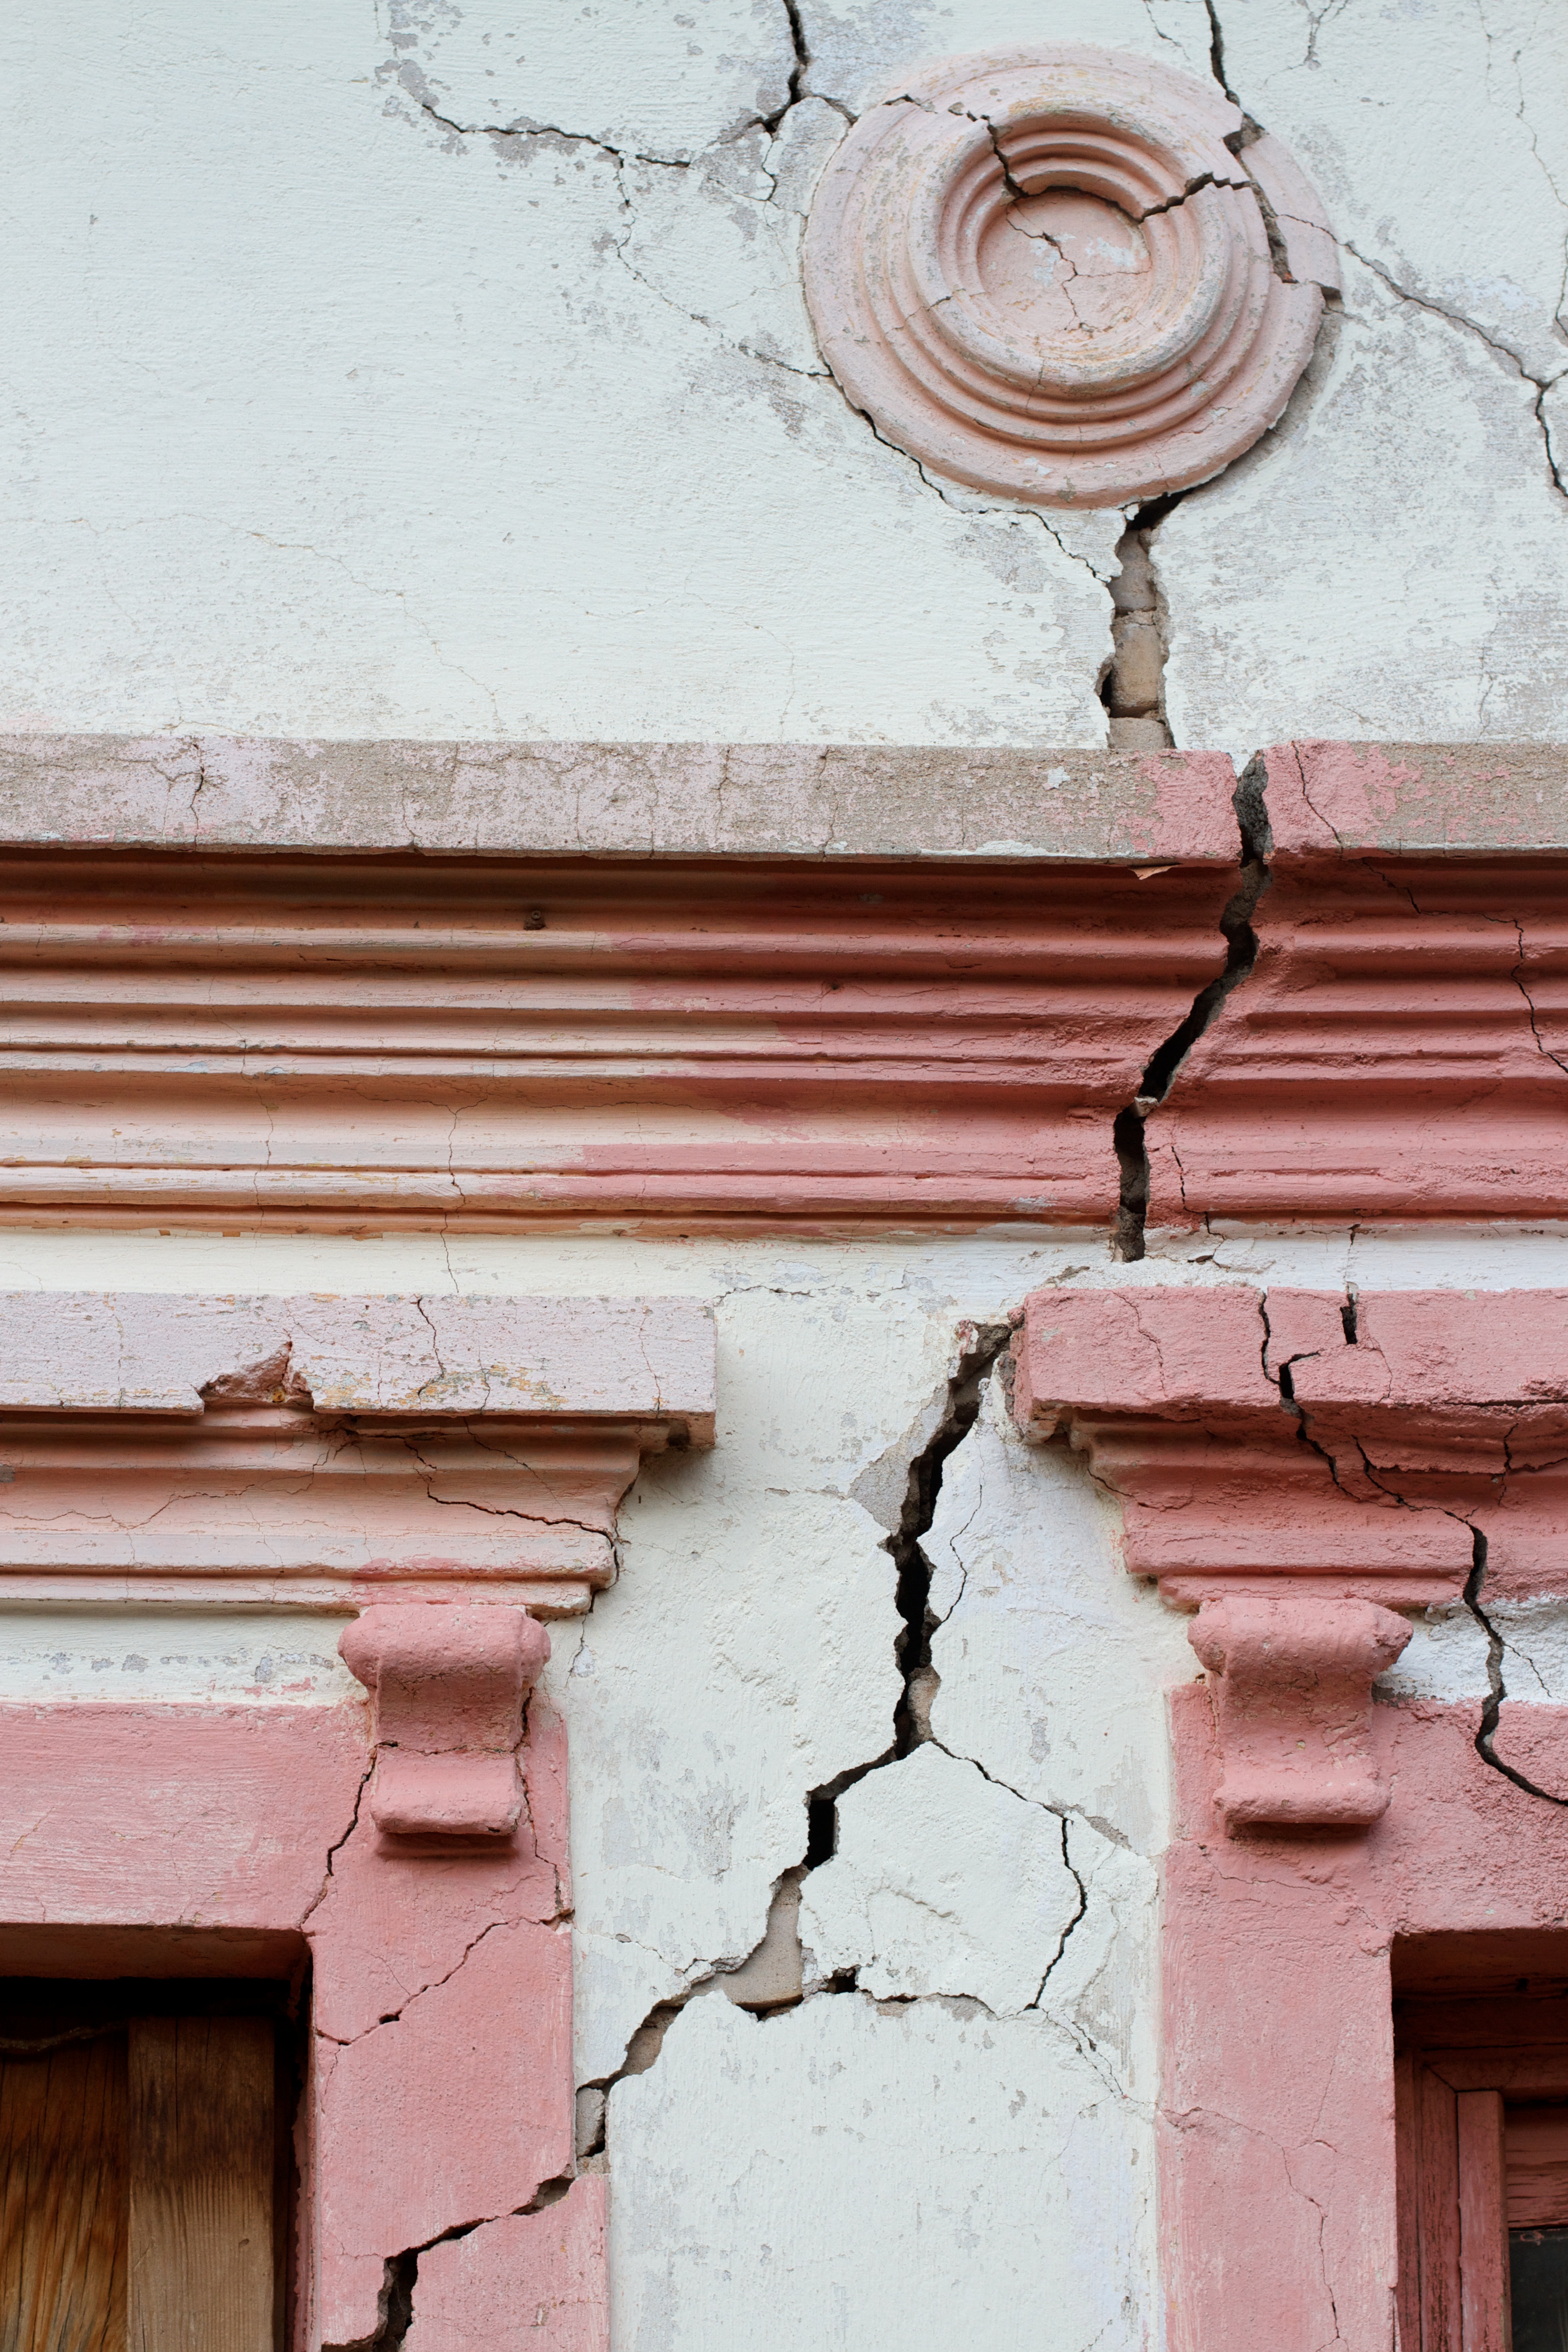
wood, white, house, floor, window, wall, red, color, brick, lighting, material, cool image